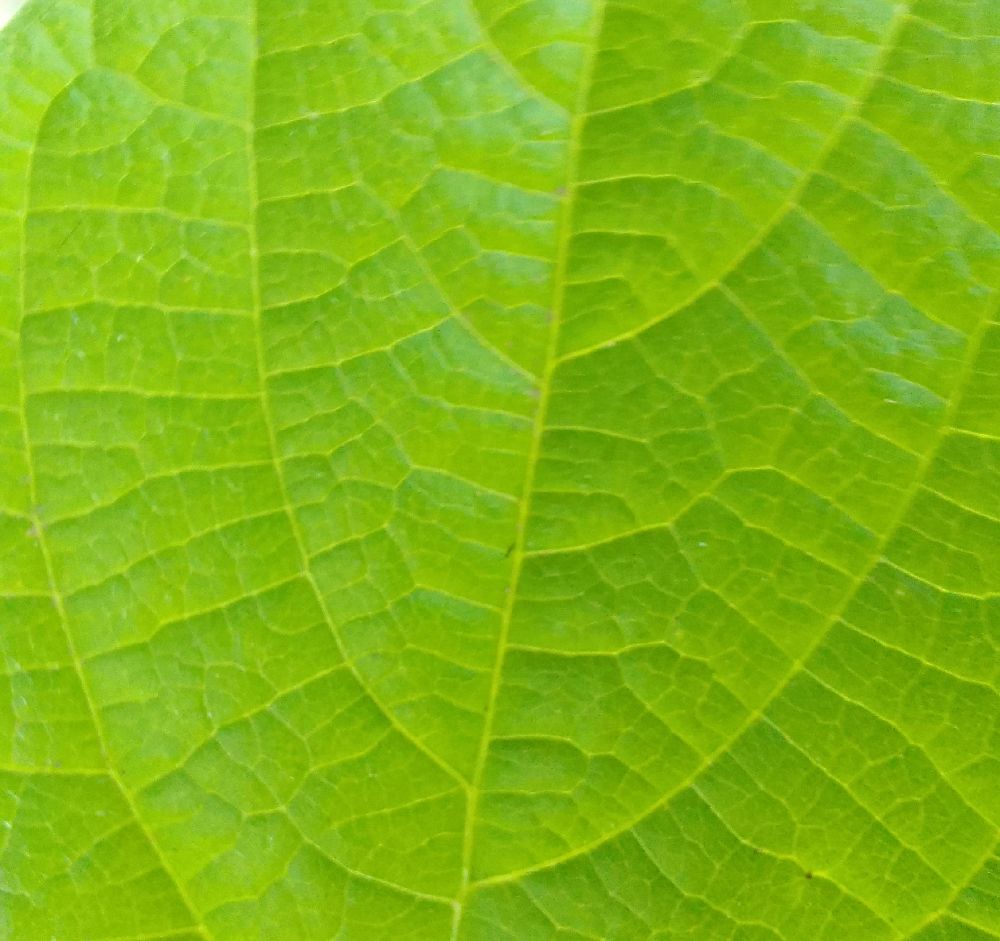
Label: healthy